Lewis Martin (Australian politician)

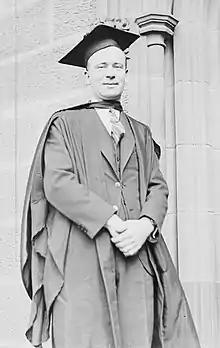

Lewis Ormsby Martin (16 May 1870 – 17 April 1944) was an Australian politician who was a Member for Oxley from 1927 to 1941, Member of the NSW Legislative Assembly from 1927 to 1941, Secretary for Public Works and Minister for Local Government from 1932 to 1939 and Minister for Justice from 1932 to 1939.